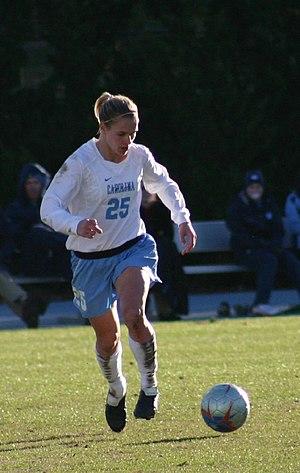
Lindsay Tarpley, née le 22 septembre 1983 à Madison dans le Wisconsin, est une joueuse de soccer américaine évoluant au poste d'attaquante. Elle a notamment été sacrée championne olympique en 2004 et 2008.